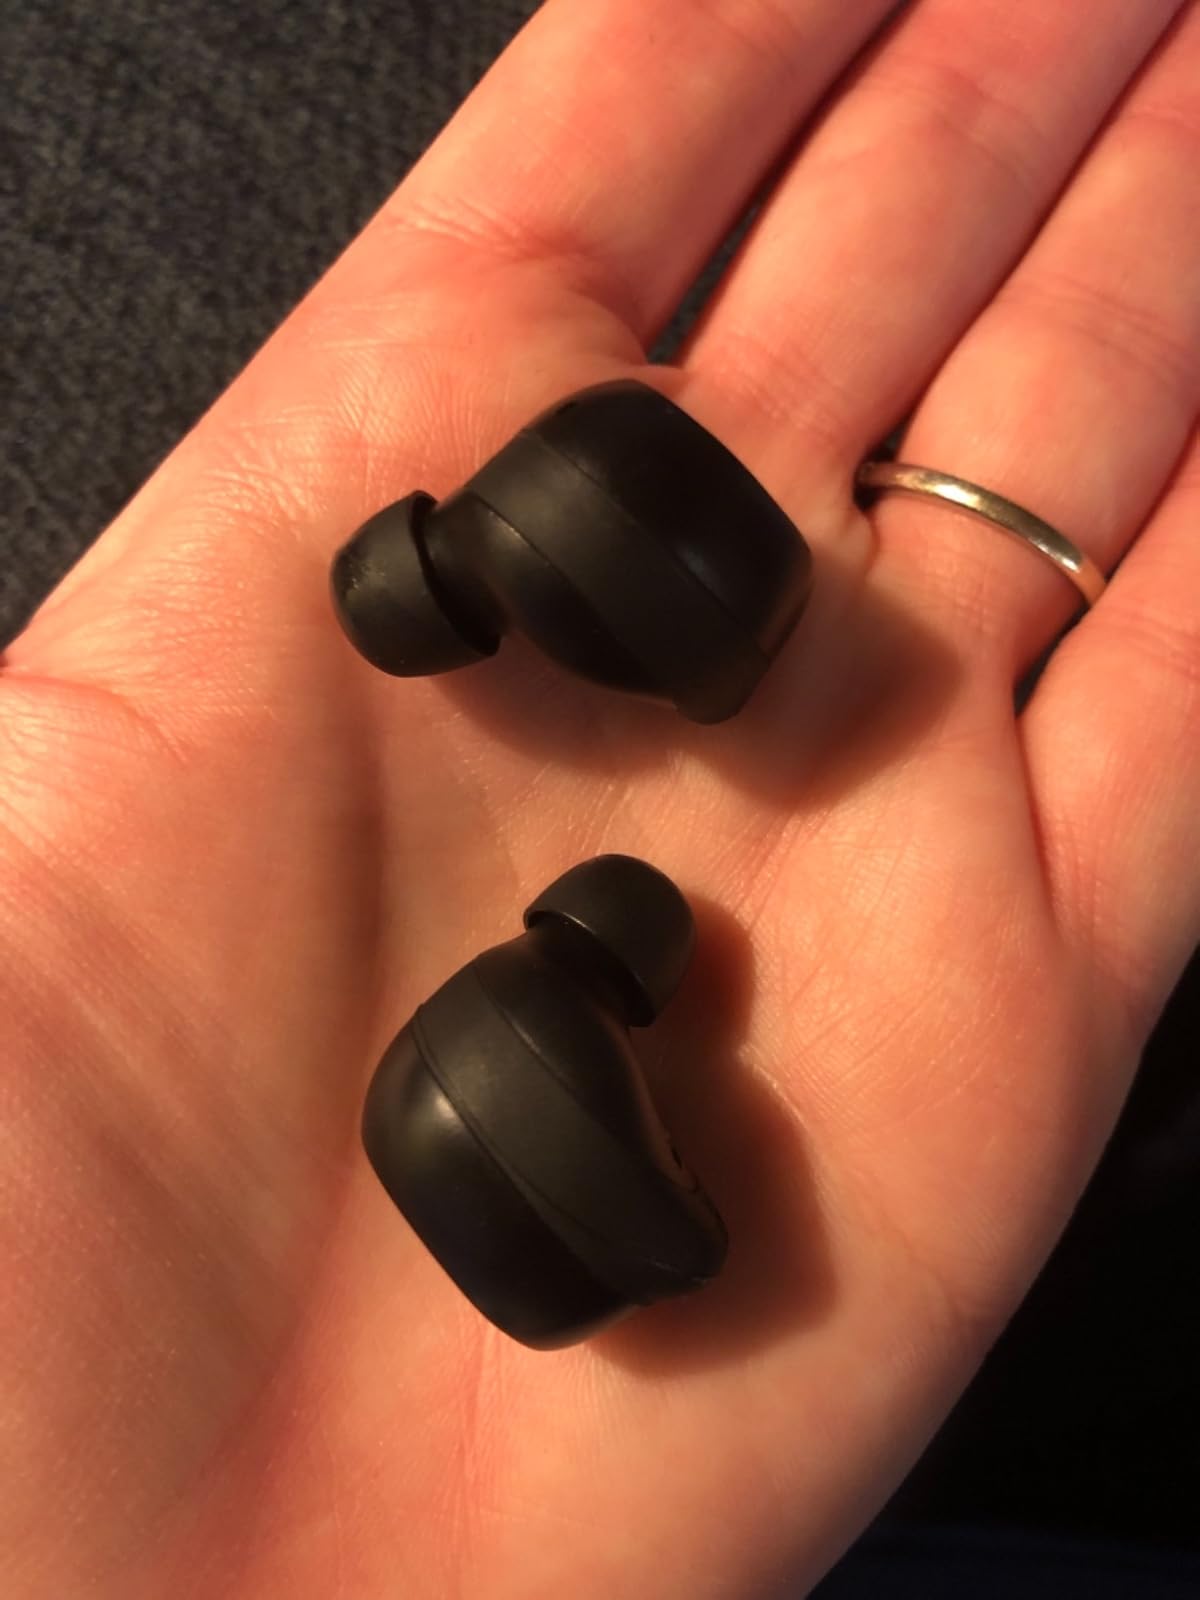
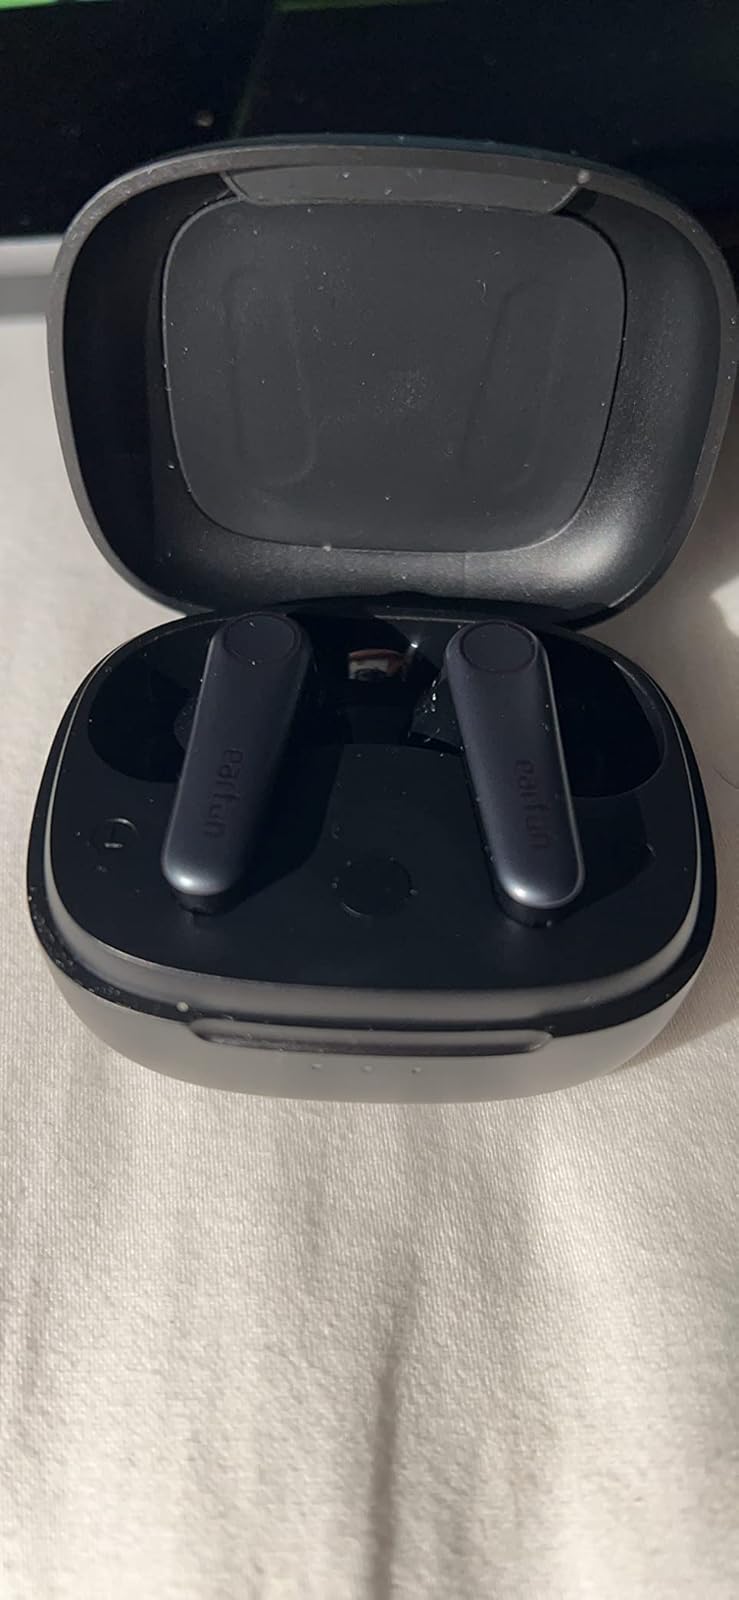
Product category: earbuds
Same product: no